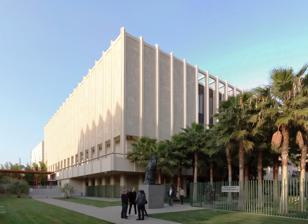
Building: Los Angeles County Museum of Art
Country: United States of America
Year built: 1961
Art museum in California, United States Los Angeles County Museum of Art Museum pavilion, April 2014 Interactive fullscreen map Established 1910 Location 5905 Wilshire Boulevard Los Angeles United States Coordinates 34°3′48″N 118°21′33″W / 34.06333°N 118.35917°W / 34.06333; -118.35917 Type Encyclopedic, Art museum Visitors 1,592,101 (2016) Director Michael Govan Architect William Pereira (1965) Hardy Holzman Pfeiffer Associates (1986) Bruce Goff (1988) Public transit access Bus : 20 , 217 , 720 or 780 to Wilshire Bl and Fairfax Av Future Rail : Wilshire/Fairfax (service to begin in 2025) Website www .lacma .org The Los Angeles County Museum of Art ( LACMA ) is an art museum located on Wilshire Boulevard in the Miracle Mile vicinity of Los Angeles. LACMA is on Museum Row, adjacent to the La Brea Tar Pits (George C. Page Museum). LACMA was founded in 1961, splitting from the Los Angeles Museum of History, Science and Art . Four years later, it moved to the Wilshire Boulevard complex designed by William Pereira . The museum's wealth and collections grew in the 1980s, and it added several buildings beginning in that decade and continuing in subsequent decades. LACMA is the largest art museum in the western United States. It attracts nearly a million visitors annually. It holds more than 150,000 works spanning the history of art from ancient times to the present. In addition to art exhibits , the museum features film and concert series. History Early years Wilshire Boulevard and the Art Museum in 1965 The Los Angeles County Museum of Art was established as a museum in 1961. Prior to this, LACMA was part of the Los Angeles Museum of History, Science and Art , founded in 1910 in Exposition Park near the University of Southern California . Edward W. Carter helped orchestrate the fundraising effort for LACMA in response to J. Paul Getty 's increasing reluctance to donate any more artworks to Los Angeles County. Getty had donated a few excellent artworks such as the Ardabil Carpet and Rembrandt 's Portrait of Martin Looten , but then became aware of their shabby and disorganized presentation in the county's aging multipurpose museum and chose to establish his own art museum next to his house. Howard F. Ahmanson, Sr. , Anna Bing Arnold and Bart Lytton were the first principal patrons of the new county art museum. Ahmanson made the lead donation of $2 million, convincing the museum board that sufficient funds could be raised to establish the new museum. In 1965 the museum moved to a new Wilshire Boulevard complex as an independent, art-focused institution, the largest new museum to be built in the United States after the National Gallery of Art . William Pereira Buildings The museum, built in a style similar to Lincoln Center and the Los Angeles Music Center , consisted of three buildings: the Ahmanson Building, the Bing Center, and the Lytton Gallery (renamed the Frances and Armand Hammer Building in 1968). The board selected LA architect William Pereira over the directors' recommendation of Ludwig Mies van der Rohe for the buildings. According to a 1965 Los Angeles Times story, the total cost of the three buildings was $11.5 million. Construction began in 1963, and was undertaken by the Del E. Webb Corporation . Construction was completed in early 1965. At the time, the Los Angeles Music Center and LACMA were concurrent large civic projects which vied for attention and donors in Los Angeles. When the museum opened, the buildings were surrounded by reflecting pools, but they were filled in and covered over when tar from the adjacent La Brea Tar Pits began seeping in. 1980s Former LACMA parking garage mural by Barry McGee Former LACMA parking garage mural by Margaret Kilgallen (2000) Money poured into LACMA during the boom years of the 1980s, a reportedly $209 million in private donations during director Earl Powell's tenure. To house its growing collections of modern and contemporary art and to provide more space for exhibitions, the museum hired the architectural firm of Hardy Holzman Pfeiffer Associates to design its $35.3-million, 115,000-square-foot Robert O. Anderson Building for 20th-century art, which opened in 1986 (renamed the Art of the Americas Building in 2007). In the far-reaching expansion, museum-goers henceforth entered through the new partially roofed central court, nearly an acre of space bounded by the museum's four buildings. The museum's Pavilion for Japanese Art , designed by maverick architect Bruce Goff , opened in 1988, as did the B. Gerald Cantor Sculpture Garden of Rodin bronzes . In 1999, the Hancock Park Improvement Project was complete, and the LACMA-adjacent park (designed by landscape architect Laurie Olin ) was inaugurated with a free public celebration. The $10-million renovation replaced dead trees and bare earth with picnic facilities, walkways, viewing sites for the La Brea tar pits and a 150-seat red granite amphitheater designed by artist Jackie Ferrara . Also in 1994, LACMA purchased the adjacent former May Company department store building , an impressive example of streamline moderne architecture designed by Albert C. Martin Sr. LACMA West increased the museum's size by 30 percent when the building opened in 1998. Renzo Piano Buildings In 2004 LACMA's board of trustees unanimously approved a plan for LACMA's transformation by architect Rem Koolhaas , who had proposed razing all the current buildings and constructing an entirely new single, tent-topped structure, estimated to cost $200 million to $300 million. Kohlhaas edged out French architect Jean Nouvel , who would have added a major building while renovating the older facilities. The list of candidates had previously narrowed to five in May 2001: Koolhaas, Nouvel, Steven Holl , Daniel Libeskind and Thom Mayne . However, the project soon stalled after the museum failed to secure funding. In 2004 LACMA's board of trustees unanimously approved plans to transform the museum, led by architect Renzo Piano . The planned transformation consisted of three phases. Phase I started in 2004 and was completed in February 2008. The renovations required demolishing the parking structure on Ogden Avenue and with it LACMA-commissioned graffiti art by street artists Margaret Kilgallen and Barry McGee . The entry pavilion is a key point in architect Renzo Piano's plan to unify LACMA's sprawling, often confusing layout of buildings. The BP Grand Entrance and the adjacent Broad Contemporary Art Museum (BCAM) comprise the $191 million (originally $150 million) first phase of the three-part expansion and renovation campaign. BCAM is named for Eli and Edy Broad , who gave $60 million to LACMA's campaign; Eli Broad also served on LACMA's board of directors. BCAM opened on February 16, 2008, adding 58,000 square feet (5,400 m 2 ) of exhibition space to the museum. In 2010 the Lynda and Stewart Resnick Exhibition Pavilion opened to the public, providing the largest purpose-built, naturally lit, open-plan museum space in the world. The second phase was intended to turn the May building into new offices and galleries, designed by SPF Architects. As proposed, it would have had flexible gallery space, education space, administrative offices, a new restaurant, a gift shop and a bookstore, as well as study centers for the museum's departments of costume and textiles, photography and prints and drawings, and a roof sculpture garden with two works by James Turrell . However, construction of this phase was halted in November 2010. Phase two and three were never completed. LACMA West, the former May Company building on the corner of Wilshire Boulevard and Fairfax Avenue , which is currently home to The Academy Museum of Motion Pictures Zumthor proposal Specifics about the third phase, which initially was to involve renovations to older buildings, long remained undisclosed. In November 2009, plans were made public that LACMA's director Michael Govan was working with Swiss architect and Pritzker Prize laureate Peter Zumthor on plans for rebuilding the eastern section of the campus, the Perreira Buildings between the two new Renzo Piano buildings and the tar pits. Architecture firm Skidmore, Owings & Merrill collaborated with Zumthor on the building's design. With an estimated cost of $650 million, Zumthor's first proposal called for a horizontal building along Wilshire Boulevard . It would have been wrapped in glass on all sides and its main galleries lifted one floor into the air. The wide roof would have been covered with solar panels. In a later concession to concerns raised by its neighbor, the Page Museum , LACMA had Zumthor alter the shape of his proposed building to stretch across Wilshire Boulevard and away from the La Brea Tar Pits . In June 2014, the Los Angeles County Board of Supervisors approved $5 million for LACMA to continue its proposed plans to tear down the structures on the east end of its campus for a single museum building. Later that year, they approved in concept a plan that would provide public financing and $125 million toward the $600-million project. On April 8, 2019, the Zumthor-designed building was approved by the Los Angeles County Board of Supervisors. The final approved building designed was scaled back from the original 387,500 square feet (36,000 m 2 ) to 347,500 square feet (32,280 m 2 ), with gallery space shrinking from 121,000 square feet (11,200 m 2 ) to 110,000 square feet (10,000 m 2 ). The new proposal also dropped the black form aesthetics, reducing it to a one-level, aboveground, glass-enclosed, sand-colored concrete building, to save costs. The design still calls for an arm above Wilshire Boulevard. Other than necessary mechanical systems and bathrooms, the building's entire second story will be devoted to gallery space. Arranged in four broad clusters around the building, each one of the twenty-six core galleries is designed in the form of a square or a rectangle at various scales. Other services, among them the museum's education department, shop and three restaurants, will be at ground level, as will a 300-seat theater in the section of the building on the southern side of Wilshire Boulevard. The total cost was estimated to be at $650 million, with LA county providing $125 million in funds and the rest raised by fundraising. LACMA raised $560 million by 2019 and $700 million by 2022. The total estimate is now at $750 million by 2023. In 2020, four buildings on the campus were demolished to make way for a reconstructed facility. His design drew strong community opposition and was lambasted by architectural critics and museum curators, who objected to its reduced gallery space, poor design, and exorbitant costs. The re-designed final building was criticized by some local architects, including the Los Angeles Times editorial architect Christopher Knight , calling the plans "half baked". Antonio Pacheco called the plans an "affront to L.A.'s architectural and cultural heritage." Especially criticized was the plan's reduction in gallery space. The plans raised significant controversy from Angelenos as well, prompting a "Save LACMA" campaign. Los Angeles owns air rights above Wilshire, so the city council must give approval to the project, since part of the structure goes over the street. Demolition of the Pereira buildings began in April 2020. The demolition was completed in October of that same year. By 2021, construction slowed with the discovery of on-site fossil finds. In the meantime, the Zumthor building opening was pushed back to 2024, and eventually, 2026. Partnerships Watts Towers In 2010 LACMA partnered with the City of Los Angeles Cultural Affairs Department in an effort to ensure the preservation of the Watts Towers , offering its staff, expertise, and fundraising assistance. As of 2018, LACMA is working with Los Angeles County to develop a site at the Earvin "Magic" Johnson Park, which is close to Watts Towers. South Los Angeles Wetlands Park site In 2018, LACMA secured a 35-year lease on an 80,000-square-foot, city-owned former Metro maintenance and storage yard from 1911 in the South Los Angeles Wetlands Park area. Las Vegas Museum of Art In 2023, LACMA and the foundation of the philanthropist Elaine Wynn announced their partnership to launch the Las Vegas Museum of Art (LVMA). That same year, the Las Vegas council approved negotiations to dedicate a parcel of land for the proposed 90,000-square-foot, three-story building of the Las Vegas Museum of Art in Symphony Park . Local Access With the support of a 2021 grant provided by Art Bridges and the Terra Foundation for American Art , LACMA launched a collaboration called Local Access, in which the museum shares portions of its collection with the Lancaster Museum of Art and History , Riverside Art Museum , Vincent Price Art Museum at East Los Angeles College , and California State University, Northridge , Art Galleries. Exhibitions In 1971, curator Maurice Tuchman 's revolutionary "Art and Technology" exhibit opened at LACMA after its debut at the 1970 World Exposition in Osaka, Japan. The museum staged its first exhibition by contemporary black artists later that year, featuring Charles Wilbert White , Timothy Washington and David Hammons , then little known. The museum's best-attended show ever was " Treasures of Tutankhamun ", which drew 1.2 million during four months in 1978. The 2005 "Tutankhamun and the Golden Age of the Pharaohs" drew 937,613 during its 137-day run. A 1999 show of Vincent van Gogh masterpieces from the artist's eponymous Amsterdam museum is the third most successful show, and a 1984 exhibition of French Impressionist works is fourth. In 1994, "Picasso and the Weeping Women: The Years of Marie-Therese Walter and Dora Maar" opened to rave reviews and large crowds, drawing more than 153,000 visitors. Since the arrival of current director Michael Govan, about 80% of just over 100 featured temporary exhibitions have been of Modern or contemporary art while the permanent exhibitions feature work dating from antiquity, including pre-Columbian, Assyrian and Egyptian art through contemporary art. More recent exhibits, focusing on popular culture and entertainment, have also been well-received, both by critics and patrons. Exhibits devoted to the works of movie-directors Tim Burton and Stanley Kubrick drew especially positive reactions and responses. Collections Further information: List of painters in the Los Angeles County Museum of Art collections LACMA's more than 120,000 objects are divided among its numerous departments by region, media, and time period and are spread amongst the various museum buildings. Modern and Contemporary Art Not to be confused with The Broad , another contemporary art museum funded by the Broads, in Downtown Los Angeles. The Modern Art collection is displayed in the Ahmanson Building, which was renovated in 2008 to have a new entrance featuring a large staircase, conceived as a gathering place similar to Rome's Spanish Steps . Filling the atrium at the base of the staircase is Tony Smith's massive sculpture Smoke (1967). The plaza level galleries also house African art and a gallery highlighting the Robert Gore Rifkind Center for German Expressionist Studies. The modern collection on the plaza level displays works from 1900 to the 1970s, largely populated by the Janice and Henri Lazarof Collection . In December 2007, Janice and Henri Lazarof gave LACMA 130 mostly modernist works estimated to be worth more than $100 million. The collection includes 20 works by Picasso , watercolors and paintings by Paul Klee and Wassily Kandinsky and a considerable number of sculptures by Alberto Giacometti , Constantin Brâncuși , Henry Moore , Willem de Kooning , Joan Miró , Louise Nevelson , Archipenko , and Arp . Modern Art galleries Gallery of works by Alberto Giacometti The Contemporary Art collection is displayed in the 60,000-square-foot (5,600 m 2 ) Broad Contemporary Art Museum (BCAM), opened on February 16, 2008. BCAM's inaugural exhibition featured 176 works by 28 artists of postwar Modern art from the late 1950s to the present. All but 30 of the works initially displayed came from the collection of Eli and Edythe Broad (pronounced "brode"). Long-time trustee Robert Halff had already donated 53 works of contemporary art in 1994. Components of that gift included Joan Miró , Jasper Johns , Sam Francis , Frank Stella , Lari Pittman , Chris Burden , Richard Serra , John Chamberlain , Matthew Barney , and Jeff Koons . It also provided LACMA with its first drawings by Claes Oldenburg and Cy Twombly . Back Seat Dodge '38 (1964), by Edward Kienholz , is a sculpture portraying a couple engaged in sexual activity in the back seat of a truncated 1938 Dodge automobile chassis. The piece won Kienholz instant celebrity in 1966 when the Los Angeles County Board of Supervisors tried to ban the sculpture as pornographic and threatened to withhold financing from LACMA if it included the work in a Kienholz retrospective. A compromise was reached under which the sculpture's car door would remain closed and guarded, to be opened only on the request of a museum patron who was over 18, and only if no children were present in the gallery. The uproar led to more than 200 people lining up to see the work the day the show opened. Ever since, Back Seat Dodge '38 has drawn crowds. American and Latin American art The Art of the Americas Building has American, Latin American, and pre-Columbian collections displayed on the second floor and temporary exhibition space on the first floor. Formerly known as the Anderson Building, the Art of the Americas Building comprises galleries for art from North, Central, and South America. Diego Rivera , Flower Day (Día de Flores) , 1925 From 1972 to 1976, Donelson Hoopes served as Senior Curator of American Art. LACMA's Latin American Art galleries reopened in July 2008 after several years renovation. The Latin American collection includes pre-Columbian, Spanish Colonial, Modern, and contemporary works. Many recent additions to the collection were financed by sales of works from an 1,800 piece holding of 20th century Mexican art compiled by dealer-collectors Bernard and Edith Lewin and given to the museum in 1997. The pre-Columbian galleries were redesigned by Jorge Pardo , a Los Angeles artist who works in sculpture, design, and architecture. Pardo's display cases are built from thick, stacked sheets of medium-density fiberboard (MDF), with spacing of equal thickness in between the 70-plus layers. The laser-cut organic forms undulate and swell out from the walls, sharply contrasting to the rectangular display cases found in most art museums. The museum's pre-Columbian collection began in the 1980s with the first installment of a 570-piece gift from Southern California collector Constance McCormick Fearing and the purchase of about 200 pieces from L.A. businessman Proctor Stafford . The holdings recently jumped from about 1,800 to 2,500 objects with a gift of Colombian ceramics from Camilla Chandler Frost , a LACMA trustee and the sister of Otis Chandler , former Los Angeles Times publisher, and Stephen and Claudia Muñoz-Kramer of Atlanta, whose family built the collection. A sizable portion of LACMA's pre-Columbian collection was excavated from burial chambers in Colima, Nayarit and other regions around Jalisco in modern-day Mexico. LACMA boasts one of the largest collections of Latin American art due to the generous donation of more than 2,000 works of art by Bernard Lewin and his wife Edith Lewin in 1996. In 2007 the museum signed an agreement with the Fundación Cisneros for a loan of 25 colonial-style works, later extended until 2017. The Spanish Colonial collection includes work from 17th and 18th century Mexican artists Miguel Cabrera , José de Ibarra , José de Páez , and Nicolás Rodriguez Juárez . The collection has galleries for Diego Rivera and Rufino Tamayo . The Latin American contemporary gallery highlights works Francis Alÿs . Asian art Chola dynasty statue depicting Shiva dancing as Nataraja from LACMA The Hammer Building houses the Chinese and Korean collections. The Korean art collection began with the donation of a group of Korean ceramics in 1966 by Bak Jeonghui , then president of the Republic of Korea, after a visit to the museum. LACMA today claims to have the most comprehensive holding outside of Korea and Japan. The Pavilion for Japanese Art displays the Shin'enkan collection donated by Joe D. Price. In 1999 LACMA trustee Eric Lidow and his wife, Leza, donated 75 ancient Chinese works valued at a total of $3.5 million, including important bronze objects and prime examples of Buddhist sculpture. LACMA also has a rich collection of relics from India, mostly consisting of sculptures of Jain Tirthankaras , Buddha and Hindu deities. Many Paintings from India are also present in the LACMA. Elephant with Riders, Uttar Pradesh, India, 3rd-2nd century B.C. Shrine with Four tirthankaras, 6th century Goddess Ambika in Los Angeles County Museum of Art, 6th-7th century A Jain Family Group, 6th century Jina Mahavira, circa 850 CE Jain Altarpiece with Parshvanatha, Mahavira and Neminatha, 10th century Cosmic Form of the Hindu God Shiva, Nepal, 11th-12th century Dancing Ganesha, Lord of Obstacles, Nepal, 16th-17th century A Relief with Mother Goddesses, Bihar, India, 9th century Buddha Shakyamuni or the Bodhisattva Maitreya, Nepal, 8th century Greek, Roman, and Etruscan art The second floor of the Ahmanson Building has Greek and Roman Art galleries. A large portion of the museum's ancient Greek and Roman art collection was donated by William Randolph Hearst , the publishing magnate, in the late 1940s and early 1950s. Islamic art The museum's Islamic galleries include over 1700 works from ceramics and inlaid metalwork to enameled glass, carved stone and wood, and arts of the book from manuscript illumination to Islamic calligraphy . The collection is especially strong in Persian and Turkish glazed pottery and tiles, glass, and arts of the book. The collection began in earnest in 1973 when the Nasli M. Heeramaneck Collection was gifted to the museum by philanthropist Joan Palevsky . Decorative arts and design In 1990 Max Palevsky gave 32 pieces of Arts and Crafts furniture to LACMA; three years later, he added an additional 42 pieces to his gift. In 2000, he donated $2 million to LACMA for Arts and Crafts works. He supplied about a third of the 300 objects displayed in a 2004–05 LACMA exhibit, "The Arts and Crafts Movement in Europe and America: 1880–1920" and in 2009, the museum presented "The Arts and Crafts Movement: Masterworks From the Max Palevsky and Jodie Evans Collection". With a single acquisition in 2009, LACMA became a major center for the study and display of 18th- and 19th-century European clothing when it bought the holdings of dealers Martin Kamer of London and Wolfgang Ruf of Beckenried, Switzerland—about 250 outfits and 300 accessories created between 1700 and 1915, including men's three-piece suits, women's dresses, children's garb, and a vast array of shoes, hats, purses, shawls, fans, and undergarments. Permanent art installations Los Angeles sculptor Robert Graham created the towering, bronze Retrospective Column (1981, cast in 1986) for the entrance of the Art of the Americas Building. A new contemporary sculpture garden was opened directly east of the museum's Wilshire Boulevard entrance in 1991, including large-scale outdoor sculptures by Alice Aycock , Ellsworth Kelly , Henry Moore, and others. The centerpiece of the garden is Alexander Calder 's three-piece mobile Hello Girls , commissioned by a women's museum-support group for the museum's opening in 1965. Situated in a curving reflecting pool, the mobile has brightly colored paddles that are moved by jets of water. The Ahmanson Building's atrium was remodeled to hold Tony Smith 's Smoke , which had not been displayed since its original 1967 presentation at Washington, D.C.'s Corcoran Gallery of Art . The massive black painted aluminum artwork is made up of 43 piers and is 45 ft (14 m) long, 33 ft (10 m) wide, and 22 ft (6.7 m) high. The newly fabricated work was initially on loan from the artist's estate, but in 2010, after several months of intense fundraising efforts, "the museum acquired the work for an undisclosed amount reported to exceed $3 million and [with an insurance valuation of] 'over $5 million. ' " The purchase was "made possible by The Belldegrun Family's gift to LACMA in honor of Rebecka Belldegrun's birthday", per the museum. Eli and Edythe Broad contributed $10 million to fund the purchase of Richard Serra 's Band sculpture, on display on the first floor of BCAM when the building opened. Urban Light sculpture by Chris Burden Surrounding the BCAM building and LACMA's courtyard is a 100 palm tree garden, designed by artist Robert Irwin and landscape architect Paul Comstock . Some of the 30 varieties of palms are in the ground, but most are in large wooden boxes above ground. Directly in front of the new entrance to LACMA on Wilshire Boulevard, where Ogden Drive once bisected the 20-acre campus between Wilshire Boulevard and 6th Street, is Chris Burden 's Urban Light (2008), an orderly, multi-tiered installation of 202 antique cast-iron street lights from various cities in and around the Los Angeles area. The street lights are functional, turn on in the evening, and are powered by solar panels on the roof of the BP Grand Entrance. Originally Jeff Koons ' Tulips (1995–2004) sculpture was inside the Grand Entrance building and Charles Ray 's Fire Truck (1993) was outside in the courtyard, both lent by the Broad Art Foundation. Both sculptures were removed after being on display for 3 months due to unexpected damage from patrons and wear. On February 2, 2007, Michael Govan, with Koons, revealed plans for a 161-foot (49 m)-tall Koons sculpture featuring an operational 1940s locomotive suspended from a crane . The sculpture would be located at the entrance on Wilshire Boulevard, between the Ahmanson Building and the Broad Contemporary Art Museum. By 2011, after "the fundraising climate soured and Koons' California fabricator, Carlson & Co, went out of business after completing a $2.3-million feasibility study" and a $25 million estimated cost, Govan said "We don't have a final method of construction, and I don't have a final fundraising plan." Koons said they are now working with the German fabricator Arnold, outside of Frankfurt, to do an additional engineering study, and Govan says he has committed to spending half a million dollars for that study. The museum has J.B. Turner Engine (1986), a small Koons piece which was shown in the 2006–2007 " Magritte and Contemporary Art: The Treachery of Images" exhibition. Levitated Mass by artist Michael Heizer is the latest project at LACMA. On December 8, 2011, this 340-ton boulder, 21.5 feet (6.6 m) wide and 21.5 feet (6.6 m) in height, was ready to leave its quarry in Riverside County , after months of postponements. It sits atop the 456-foot-long trench which allows people to walk under and around the massive rock. The move started on February 28, 2012, and completed on March 10, 2012. The art piece was opened on June 24, 2012, by Heizer, Los Angeles County Supervisor Zev Yaroslavsky , and Los Angeles City Mayor Antonio Villaraigosa . Photography The Wallis Annenberg Photography Department was launched in 1984 with a grant from the Ralph M. Parsons Foundation. It has holdings of more than fifteen thousand works that span the period from the medium's invention in 1839 to the present. Photography also is integrated into other departments. Although LACMA's photo collection encompasses the entire field, it has many gaps and is far smaller than that of the J. Paul Getty Museum . In 1992 Audrey and Sydney Irmas donated their entire photography collection, creating what is now the Los Angeles County Museum of Art's Audrey and Sydney Irmas Collection of Artists' Self-Portraits , a large and highly specialized selection spanning 150 years. The couple donated the collection two years before a major exhibition of the collection was mounted at LACMA; the display included photos of and by artistic photographers ranging from chemist Alphonse Poitevin in 1853 to Robert Mapplethorpe in 1988. Among other self-portraits in the collection were those of Andy Warhol , Lee Friedlander , and Edward Steichen . Audrey Irmas continues to buy for the collection, but now all the additions are gifts to LACMA. In 2008 LACMA announced that the Annenberg Foundation was making a $23 million gift for the acquisition of the Marjorie and Leonard Vernon collection of 19th- and 20th-century photographs. Among the 3,500 master prints are works by Steichen, Edward Weston , Ansel Adams , Eugène Atget , Imogen Cunningham , Catherine Opie , Cindy Sherman , Barbara Kruger , Ave Pildas and Man Ray . The gift also provided an endowment and capital to help build storage facilities for the museum's photographic holdings, leading to its photography department being renamed the Wallis Annenberg Department of Photography. In 2011 LACMA and the J. Paul Getty Trust jointly acquired Robert Mapplethorpe 's art and archival material, including more than 2,000 works by the artist. Film LACMA's film program was founded by Phil Chamberlin in the late 1960s. In 2009 LACMA announced plans to cancel its 41-year-old film series, citing declining attendance and funding. The decision drew widespread criticism from cinephiles, including film director Martin Scorsese , who wrote an open protest letter that was published in the Los Angeles Times . In response, the museum expanded its movie offerings and partnered with Film Independent to launch a new series. In 2011 LACMA and the Academy of Motion Picture Arts and Sciences announced partnership plans to open a movie museum within three years in the former May Co. building. The Academy Museum opened in 2022. Acquisitions and donors Individual donors In 2014, LACMA received a $500 million donation of art from businessman Jerry Perenchio . The 47-piece collection contains works by Paul Cézanne, Edgar Degas, René Magritte, Édouard Manet, Claude Monet, and Pablo Picasso. LACMA executive director Michael Govan said it was the biggest gift in the museum's history, and The Washington Post called it "conceivably one of the greatest art gifts ever, to any museum". Perenchio's donation, which becomes effective upon his death, occurs only if the museum completes construction of the new building designed by Peter Zumthor. The $54 million Resnick Pavillon was made possible by a $45 million gift from the philanthropists for whom it is named. On March 6, 2007, BP announced a $25 million donation to name the entry pavilion under construction as part of LACMA's renovation campaign the "BP Grand Entrance". The $25 million gift matches Walt Disney Co.'s 1997 gift for Disney Hall as the biggest corporate donation to the arts in Southern California. Previously, in 2006, LACMA had announced that the new entrance would be called the " Lynda and Stewart Resnick Grand Entrance Pavilion", in honor of their $25 million gift. An 18th-century painting of Hindu goddesses Matrikas fighting demons, from LACMA Lime Spoon with cast picaflor , 1250–1470, Peru, Inca. Purchased with funds provided by Lillian Apodaca Weiner (M.2003.77). On January 8, 2008, Eli Broad revealed plans to retain permanent control of his roughly 2,000 works of modern and contemporary art in the independent Broad Art Foundation, which loans works to museums, rather than giving the art away. Broad, as recently as a year prior, had said that he planned to give most of his holdings to one or several museums, one of which was assumed to be LACMA. However, LACMA remains the "preferred" museum to receive works from the foundation. Broad, previously vice chairman of LACMA's board of directors, financed the $56-million Broad Contemporary Art Museum (BCAM) building at LACMA; he also provided an additional $10 million to buy two works of art to be displayed in it. BCAM displayed 220 pieces borrowed from Broad and his Broad Art Foundation when it opened in February 2008. In 2001 LACMA was criticized for hosting a major exhibition of Broad's collection without having secured a promised gift of the works, an act that is prohibited at many prominent art institutions because it can increase the market value of the collection. In 2002 the Annenberg Foundation gave the museum $10 million to establish a special endowment fund to support exhibitions, art acquisitions and educational programs at the discretion of its director. In recognition of the gift, LACMA named its leadership position the Wallis Annenberg directorship. In 2001 Wallis Annenberg endowed a curatorial fellowship program with a $1-million gift. In 1991, the foundation contributed $10 million to LACMA's endowment and in 1999 it donated $100,000 to provide arts education training for Los Angeles elementary school teachers. In 2001 the museum lost out on the modern art collection of Nathan and Marian Smooke, a former museum trustee and industrial real-estate developer whose heirs sold much of his collection at auction rather than donating it. In 1996 the museum suffered yet another serious blow when the Gilbert Collection of Italian mosaics and other decorative objects, promised as an eventual bequest, and parts of which had been on display for decades, was withdrawn. The would-be donor claimed that the Museum had reneged on a written agreement to provide more exhibit space for it. The collection is considered one of the finest in the world of its kind. Moreover, unlike the Hammer and Simon collections, it did not remain in the Los Angeles area but was removed to the United Kingdom. Armand Hammer was a LACMA board member for nearly seventeen years, beginning in 1968, and during this time continued to announce the museum would inherit his whole collection. Hammer's collection included works from Van Gogh , John Singer Sargent , Thomas Eakins , Gustave Moreau , Edgar Degas , and Paul Cézanne . When LACMA was offered a collection of works by Honoré Daumier , Hammer bought the works on the promise that he would give them to the museum. To LACMA's surprise, Hammer instead founded the Hammer Museum , built adjacent to Occidental 's headquarters in Los Angeles. Between 1972 and 2020, the Ahmanson Foundation spent about $130 million to finance the museum's acquisitions of 99 artworks, including masterpieces like Magdalene with the Smoking Flame by Georges de La Tour , others by Rembrandt , Watteau and Bernini , and a suite of 42 French oil sketches. The donations were not made with any contractual stipulations that the works remain on view. In 2020, the foundation suspended the acquisition program. In the early 1970s Norton Simon , the chairman of Norton Simon, Inc., which owned Avis Car Rental, Hunt's Foods, Max Factor Cosmetics, Canada Dry Corp., and McCall's Publishing, among other interests, agreed to take the financial responsibility of the troubled Pasadena Museum of Art. Norton Simon Museum He subsequently donated his extensive collection to the new entity, now the Norton Simon Museum of Art. He had earlier made some indication of donating the work to LACMA. From 1946 to his death in 1951, William Randolph Hearst was LACMA's largest benefactor. He remains the largest donor to the museum in number of objects. His donations formed the museum's collection of Greek and Roman antiquities, medieval and early Renaissance sculptures, and much of the collection of European decorative arts. Art councils Over the course of the LACMA's history, ten art councils—each supporting a specific area of the collection—have acquired or helped acquire nearly 5,000 works of art for the museum. The art councils comprise groups of art enthusiasts and professionals who pay a minimum of $400 a year in dues and organize projects to raise money for a favorite department. Founded in 1952, the Art Museum Council is LACMA's first volunteer support council and supports the whole of the museum's endeavors. The Modern and Contemporary Art Council, founded in 1961, is the longest-running support group for contemporary art at any museum in the country. In 1980, the museum's then active Black Historical Advisory Group, led by former trustee Robert Wilson, drove the museum to acquire Extended Forms (1975) by one of America's foremost sculptors Richard Hunt . In 1986 the Annual Collectors Committee weekends were started and have raised a total of $16 million for the purchase of 157 works, valued at $75 million. The Photographic Arts Council, founded in 2001, is the youngest of ten 10 support groups, offering its members visits to artists' studios and private collections, curator-led tours of exhibitions and lectures about the care and conservation of photographs. Collectors Committee Each year a distinguished group of donors contributes directly to the enrichment of LACMA's permanent collection through participation in the Collectors Committee, creating a fund to spend on art through purchasing tickets ranging between $15,000 and $60,000 for the event. Once a year, the Collectors Committee members meet at the museum to hear acquisition proposals from the various curators. Each curator has roughly five minutes to plead their case to the patrons, who vote later that day at a black-tie gala event at the museum on which artworks should become the next acquisitions for the permanent collection. The 2012 gala raised more than $2.8 million. Since its inception in 1986, the event has brought some 170 works of art into the museum's collection. LACMA Art + Film Gala Inaugurated in 2011, the annual Art + Film Gala dinner features entertainment by international artists and is designed to help the museum shore up support from Hollywood leaders. Gala prices range from $5,000 for an individual gold ticket to $100,000 for a platinum table. The 2022 gala raised more than $5.1 million for the museum's operations and collections, up from approximately $4.5 million in 2018, $4.1 million in 2013 and just under $3 million in 2011. Gala honorees have included Judy Baca and David Fincher in 2023; Helen Pashgian and Park Chan-wook in 2022; Betye Saar and Alfonso Cuaron in 2019; Catherine Opie and Guillermo del Toro in 2018; Mark Bradford and George Lucas in 2017; Kathryn Bigelow and Robert Irwin in 2016; Alejandro González Iñárritu and James Turrell in 2015; Barbara Kruger and Quentin Tarantino in 2014; Martin Scorsese and David Hockney in 2013; the late Stanley Kubrick and Ed Ruscha in 2012; and Clint Eastwood and John Baldessari in 2011. Deaccessioning Along with other museums that have consigned works to auction in the past, LACMA has been sharply criticized for pruning its art holdings. In 2005, on the occasion of the expansion, reorganization and reinstallation of its collection in 2007, LACMA auctioned 43 works at Sotheby's . The works sold included paintings by Amedeo Modigliani , Camille Pissarro and Max Beckmann , sculptures by Alberto Giacometti and Henry Moore , and works on paper by Pablo Picasso , Henri Matisse and Edgar Degas . The biggest sale of works by the museum since the early 1980s, it was expected to fetch $10.4 million to $15.4 million; it eventually resulted in a total of $13 million. Among the most valuable was a Modigliani portrait of the Spanish landscape painter Manuel Humbert, which sold for $4.9 million. Programs In 1966 Maurice Tuchman, then curator of modern art at the Los Angeles County Museum of Art, introduced the Art and Technology (A&T) program. Within the program, artists like Robert Irwin and James Turrell were placed, for example, at the Garrett Corporation , to conduct research into perception. The program yielded an exhibition that ran at LACMA and traveled to Expo '70 in Osaka, Japan. It also contributed to the development of the Light and Space movement. In 2014, the museum opened its Art + Tech Lab, building on the legacy of the original Art and Technology program and its associated 1971 exhibition. Since then, the Art + Tech Lab has presented an annual series of artists’ projects that engage with contemporary technology. Management Funding Andrea Rich won praise for doubling the museum's endowment, to more than $100 million, and for increasing attendance and pursuing programs and acquisitions that might appeal to the varied segments of the city's diverse population, like Islamic, Latin American and Korean art. Rich resigned in part because of disputes with Eli Broad, including one over hiring a curator for the new Broad contemporary art center. In 2008, LACMA made a formal offer to merge with MOCA and to help that museum raise new money from donors. Per the Los Angeles County Code and various operating agreements, Museum Associates, a nonprofit public benefit corporation organized under the laws of the state of California, manages, operates, and maintains the Los Angeles County Museum of Art. In 2011, LACMA reported net assets (basically, a total of all the resources it has on its books, except the value of the art) of $300 million. That year, the museum's endowment grew from $99.6 million to $106.8 million. By issuing $383 million in tax-free construction bonds, the museum paid for its ongoing expansion and renovation, which has yielded the new Broad Contemporary Art Museum and the Resnick Exhibition Pavilion as well as other improvements. The Los Angeles County provides around $29 million a year, covering more than a third of the museum's operating expenses. LACMA typically raises around $40 million from donations and membership dues, which are accounted for as gifts, paying for almost half of LACMA's average expenses of about $92 million. Attendance Although attendance has grown in recent years, it still remained at 914,356 visitors in 2010. In 2011, around 1.2 million visitors went to LACMA, making it the first time the museum broke the one million mark. In 2015, attendance reached 1.6 million. Directors Richard (Ric) F. Brown – 1961 – 1966 Kenneth Donahue 1966 – 1979 Earl A. Powell III – 1980 – 1992 Michael E. Shapiro – 1992 – 1993 Between 1993 and 1995, Chief Deputy Director Ronald B. Bratton was handling financial and administrative activities and Stephanie Barron, chief curator of modern and contemporary art, was coordinating curatorial affairs. Graham W. J. Beal – 1996 – 1999 Andrea L. Rich – 1999 – 2005 Michael Govan – 2006–present In 1996, LACMA's board of trustees decided that the traditional dual role of director as chief administrator/artistic director should be split, and appointed Andrea Rich as president and chief executive officer of the museum, while Graham W. J. Beal ran its artistic programs. As part of a 2005 restructuring, the president position was again made the second-ranking job in the institution. LACMA provides a home to the director. For that purpose, it has owned a 5,100 sq ft (470 m 2 ) Hancock Park property since 2006. In 2020, Museum Associates acquired a 3,300 sq ft (310 m 2 ) house on a 7,800 sq ft (720 m 2 ) lot in Mid-Wilshire for $2.2 million. Board of trustees LACMA is governed by a board of trustees which sets policy and determines the museum's strategic direction. Board membership is one of the few concrete ways to measure philanthropy in the museum world. LACMA costs $100,000 to join; each board member commits to donating or raising at least another $100,000 a year for the nonprofit museum. The museum currently has over 50 active board members; 30 of them have joined since 2006. Since 2015, the board has been co-chaired by Elaine Wynn and Tony Ressler . Notable current trustees include the following: Al-Mayassa bint Hamad bin Khalifa Al Thani (since 2021) Nicole Avant (since 2014) Willow Bay Colleen Bell (2011–2014, since 2019) Thelma Golden (since 2016) Mellody Hobson (since 2019) Bobby Kotick (since 2004) Lee Boo-jin (since 2023) Cheech Marin (since 2022) Rich Paul (since 2022) Lionel Richie (since 2021) Carole Bayer Sager Ryan Seacrest (since 2014) Casey Wasserman (since 2004) Elaine Wynn (since 2011) Dasha Zhukova (since 2009) Notable past trustees include: Donald Bren (from 1986) Brian Grazer (from 2009) Bryan Lourd (from 2011) Michael Lynton (since 2007) Lynda Resnick (from 1992) Barbra Streisand (2007–2014) Notably, Tom Gores stepped down from his post as a board trustee in 2020, after advocacy groups Worth Rises and Color of Change had called for his removal over his investment in Securus Technologies . Selected paintings Jean-Baptiste-Siméon Chardin , Soap Bubbles , 1739 Worthington Whittredge , A Home by the Seaside , circa 1872 Paul Cézanne , Still Life with Cherries and Peaches , 1885 Paul Gauguin , The Swineherd , 1888 Claude Monet , Nympheas , 1897–1898 Thomas Eakins , Wrestlers , 1899 Pablo Picasso , Portrait of Sebastià Junyer Vidal (and a Woman) , 1903 George Bellows , Cliff Dwellers , 1913 Titian , Portrait of Jacopo (Giacomo) Dolfi , 1532 Bernardo Strozzi , St. Catherine of Alexandria , 1615 Ambrosius Bosschaert , Bouquet of Flowers on a Ledge , 1619 Rembrandt , The Raising of Lazarus , 1630 Rembrandt , Portrait of Martin Looten , 1632 Georges de La Tour , Magdalene with the Smoking Flame , 1640 Philippe de Champaigne , Saint Augustine , 1645–1650 Mattia Preti , Saint Veronica with the Veil , 1655–1660 Giambattista Pittoni , Figuras de um banquete , 1720 Thomas Lawrence , Portrait of Arthur Atherley as an Etonian , 1791 Edgar Degas , The Bellelli Sisters , 1865 Mary Cassatt , Mother About to Wash Her Sleepy Child , 1880 Paul Cézanne , Sous-Bois , 1894 Pierre-Auguste Renoir , Jean Renoir as a Hunter , 1910 Amedeo Modigliani , Young Woman of the People , 1918 Georgia O'Keeffe , Horse's Skull with Pink Rose , 1931 Selected objects Ashurnasirpal II and a Winged Deity , Northern Iraq, Nimrud, gypseous alabaster, 9th century BC Dog with Human Mask , Mexico, Colima, slip-painted ceramic sculpture, 200 BC–AD 500 Standing Warrior , Mexico, Jalisco, Slip-painted ceramic sculpture, c. 200 BC –AD 300 Funerary Sculpture of a Horse , China, Sichuan Province, Eastern Han dynasty, molded earthenware sculpture, 25–220 Hindu God Vishnu , Cambodia, Angkor, Pre Rup, sandstone, circa 950 Kannon Bosatsu , Japan, carved wood, 12th century Jar (Ping) with Dragon and Clouds , China, Hebei or Henan Province, Yuan dynasty, Cizhou ware, 1279–1368 Maruyama Ōkyo , Cranes , Japan, pair of six-panel screens; ink, color, and gold leaf on paper, 1772 Ancestor Figure (moai kavakava) , Easter Island (Rapa Nui), wood, bird bone, obsidian, and traces of pigment, circa 1830 Michael Heizer , Levitated Mass , 2012 Silver teapot made by colonial silversmith Jacob Hurd , ca 1730 See also La Brea Tar Pits and George C. Page Paleontology Museum, next door to Los Angeles County Museum of Art References